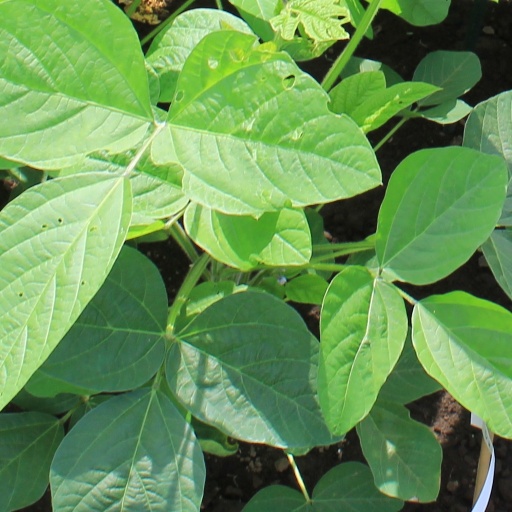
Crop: soybean